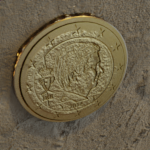
Coin value: 10cents
Country: be
Edition: 10cen